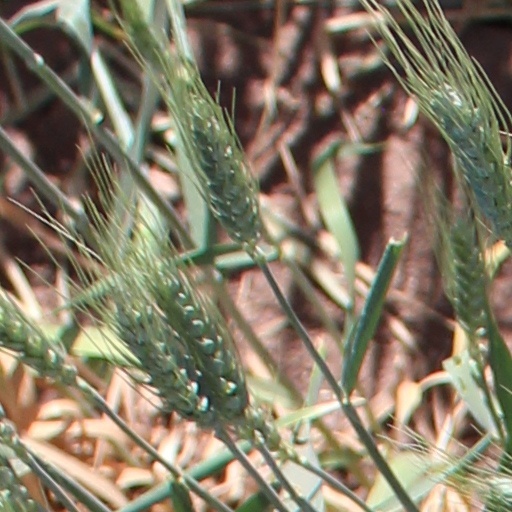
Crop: wheat